2010–11 York City F.C. season

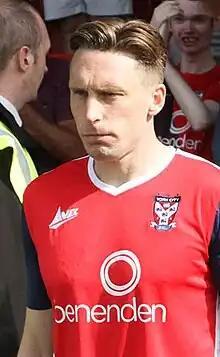
Daniel Parslow was voted Clubman of the Year for the second time.

York started the season with a 2–1 defeat at home to Kidderminster Harriers, who opened the scoring with a goal direct from a corner kick. After Michael Rankine equalised on 68 minutes with a penalty, Kidderminster won the match with a penalty three minutes later. Hopcutt was loaned out to Northern Premier League Premier Division club Whitby Town for a month. The team's first away match of the season was against Grimsby Town, with the match finishing a 0–0 draw. This was followed by another away draw, with Michael Gash and Till scoring against Bath City as the match finished 2–2. York then drew 0–0 at home to Barrow and the team's first victory of the season came after Rankine and Richard Brodie scored to beat Altrincham 3–0 at home. The team were defeated 2–1 away by Fleetwood Town, where Young made his debut and scored York's only goal. Brodie joined fellow Conference Premier club Crawley Town for an undisclosed fee, believed to be around £300,000, with the transfer being completed three minutes before the transfer deadline.